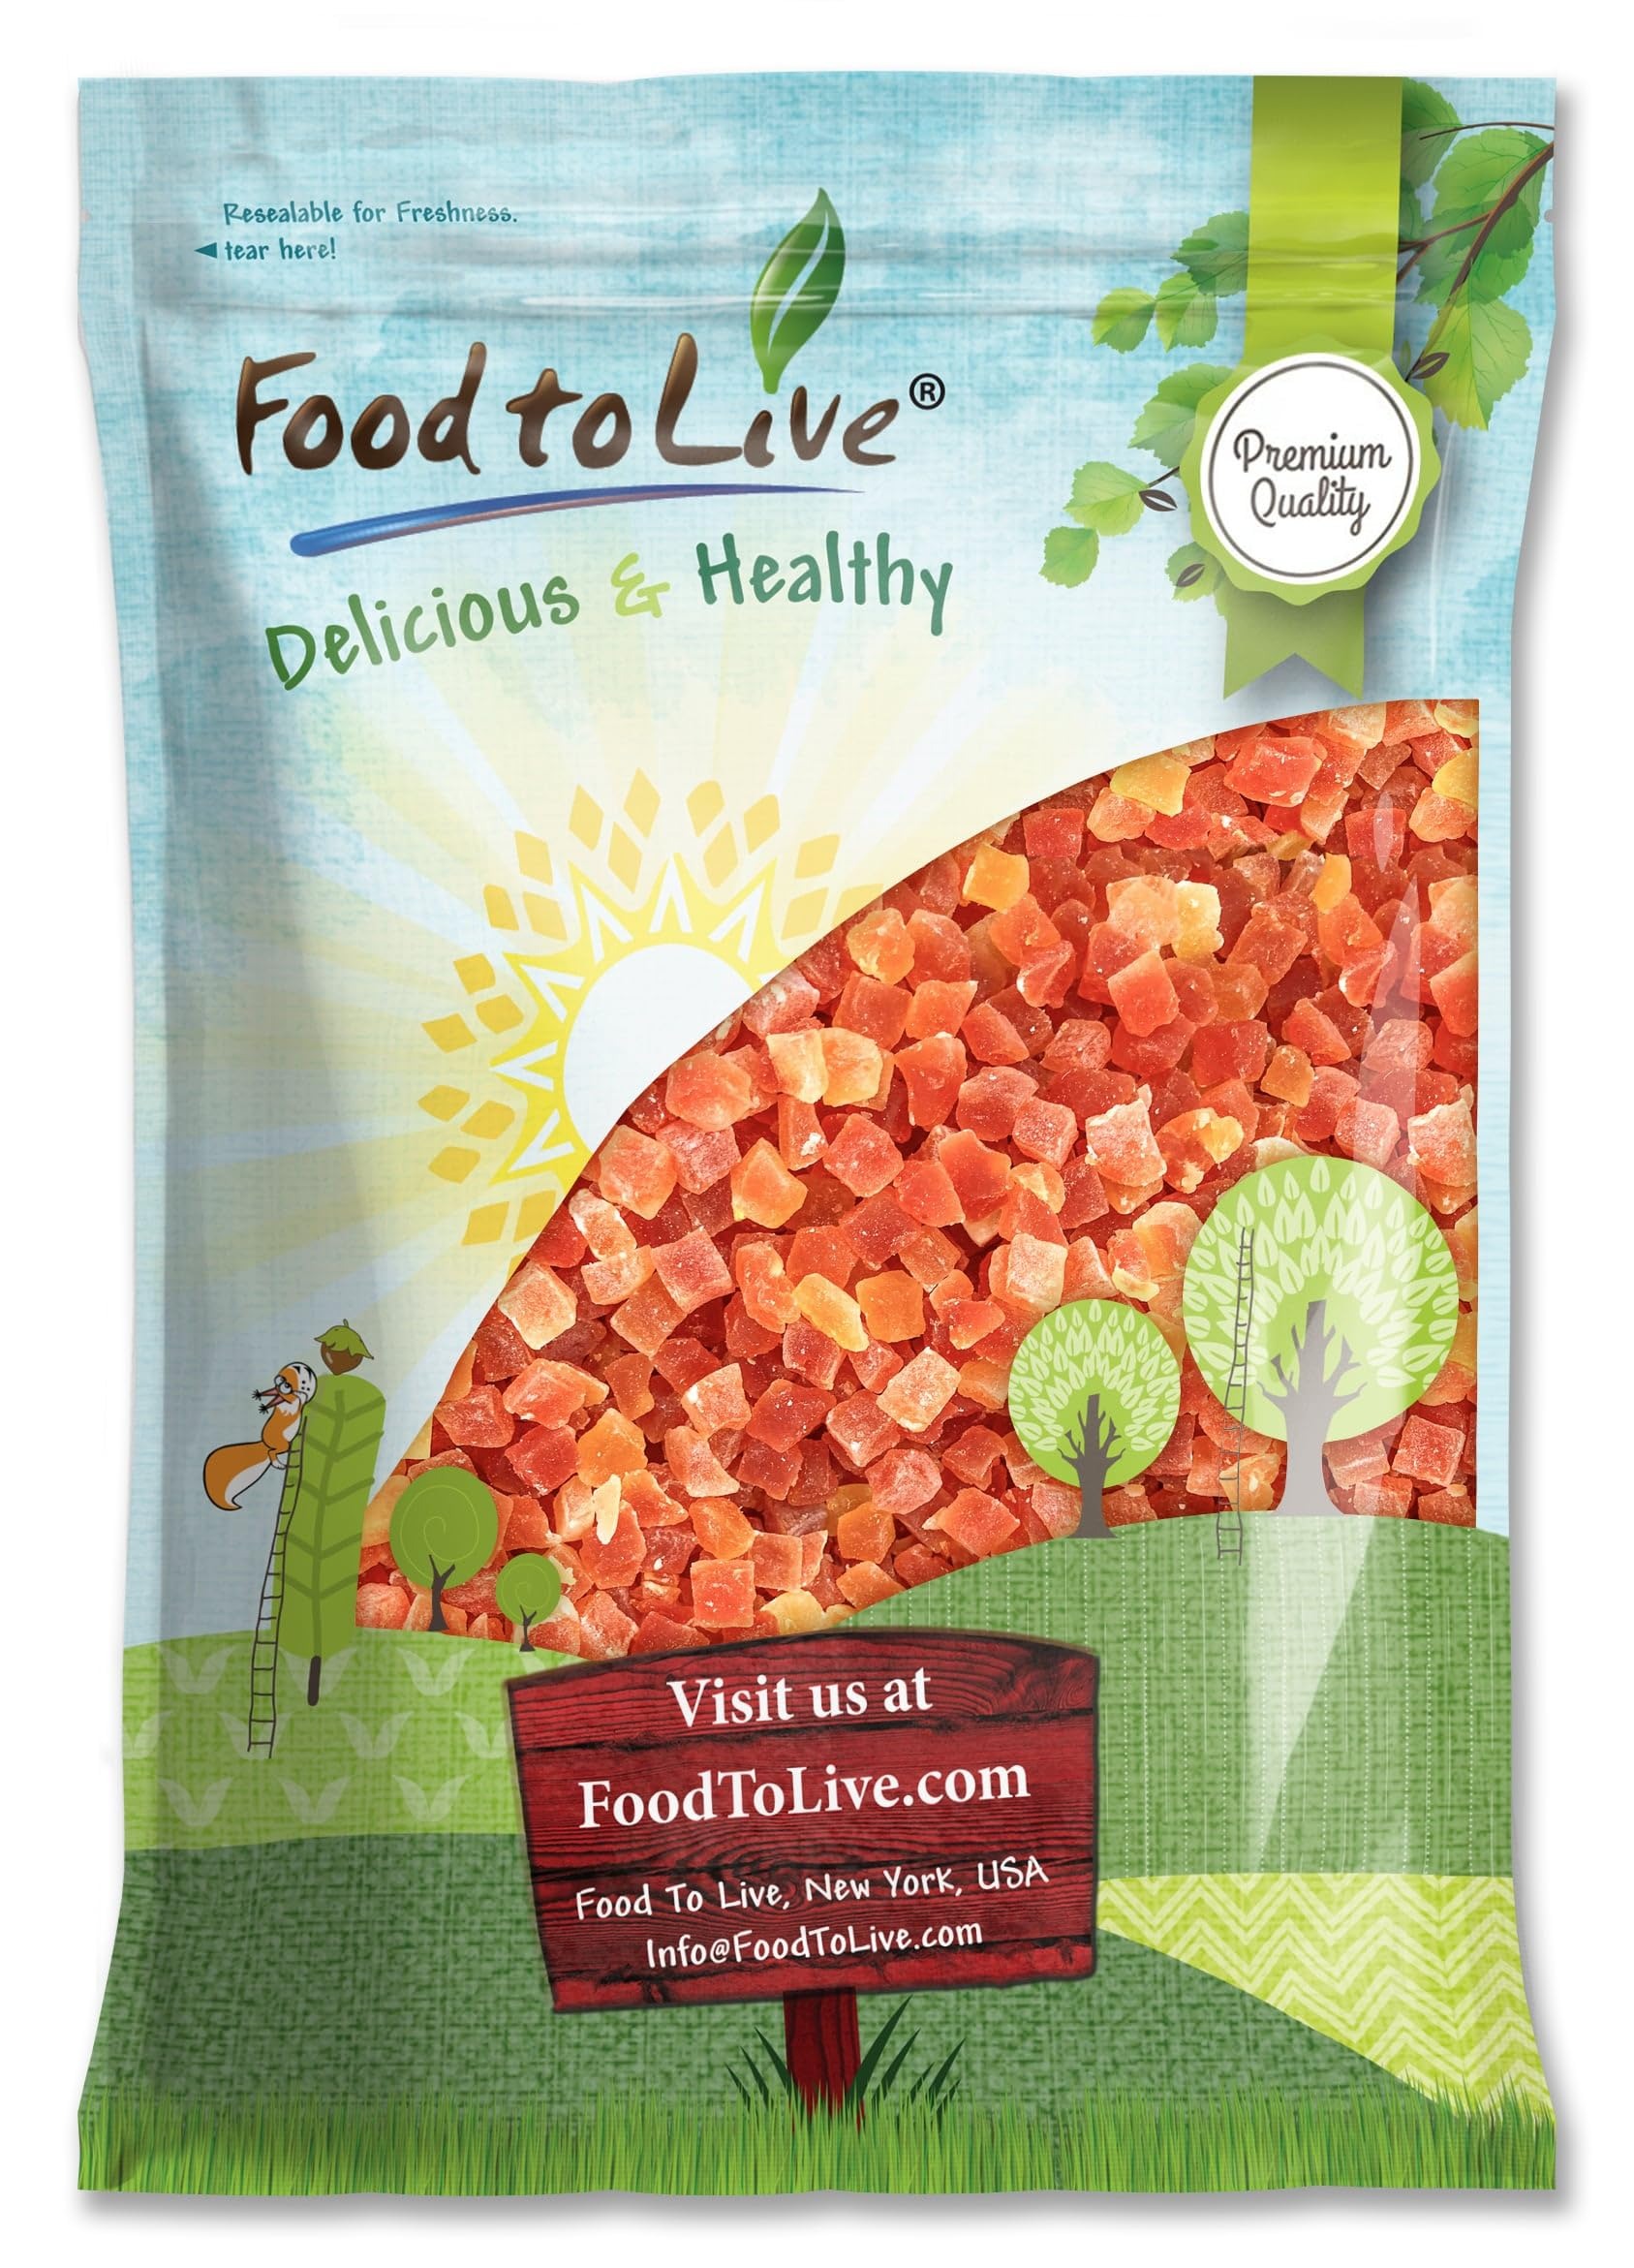
Item Name: Food to Live Dried Diced Papaya, 10 Pounds Kosher, Vegan, Sweetened, Unsulfured, Bulk
Bullet Point 1: ✔️Free of Cholesterol
Bullet Point 2: ✔️Very Low in Saturated Fat
Bullet Point 3: ✔️Good Source of Dietary Fiber
Bullet Point 4: ✔️Rich in Calcium
Bullet Point 5: ✔️Contains Iron
Value: 160.0
Unit: Ounce

Price: 87.99